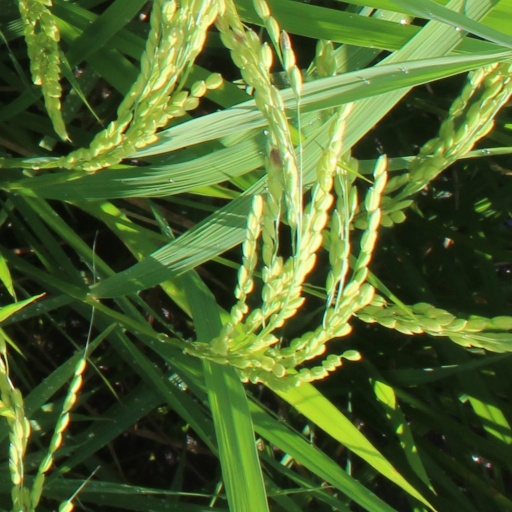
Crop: rice